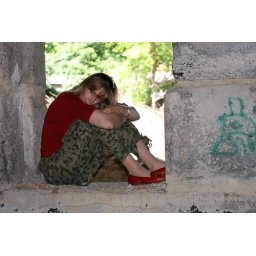
A girl in red shoes